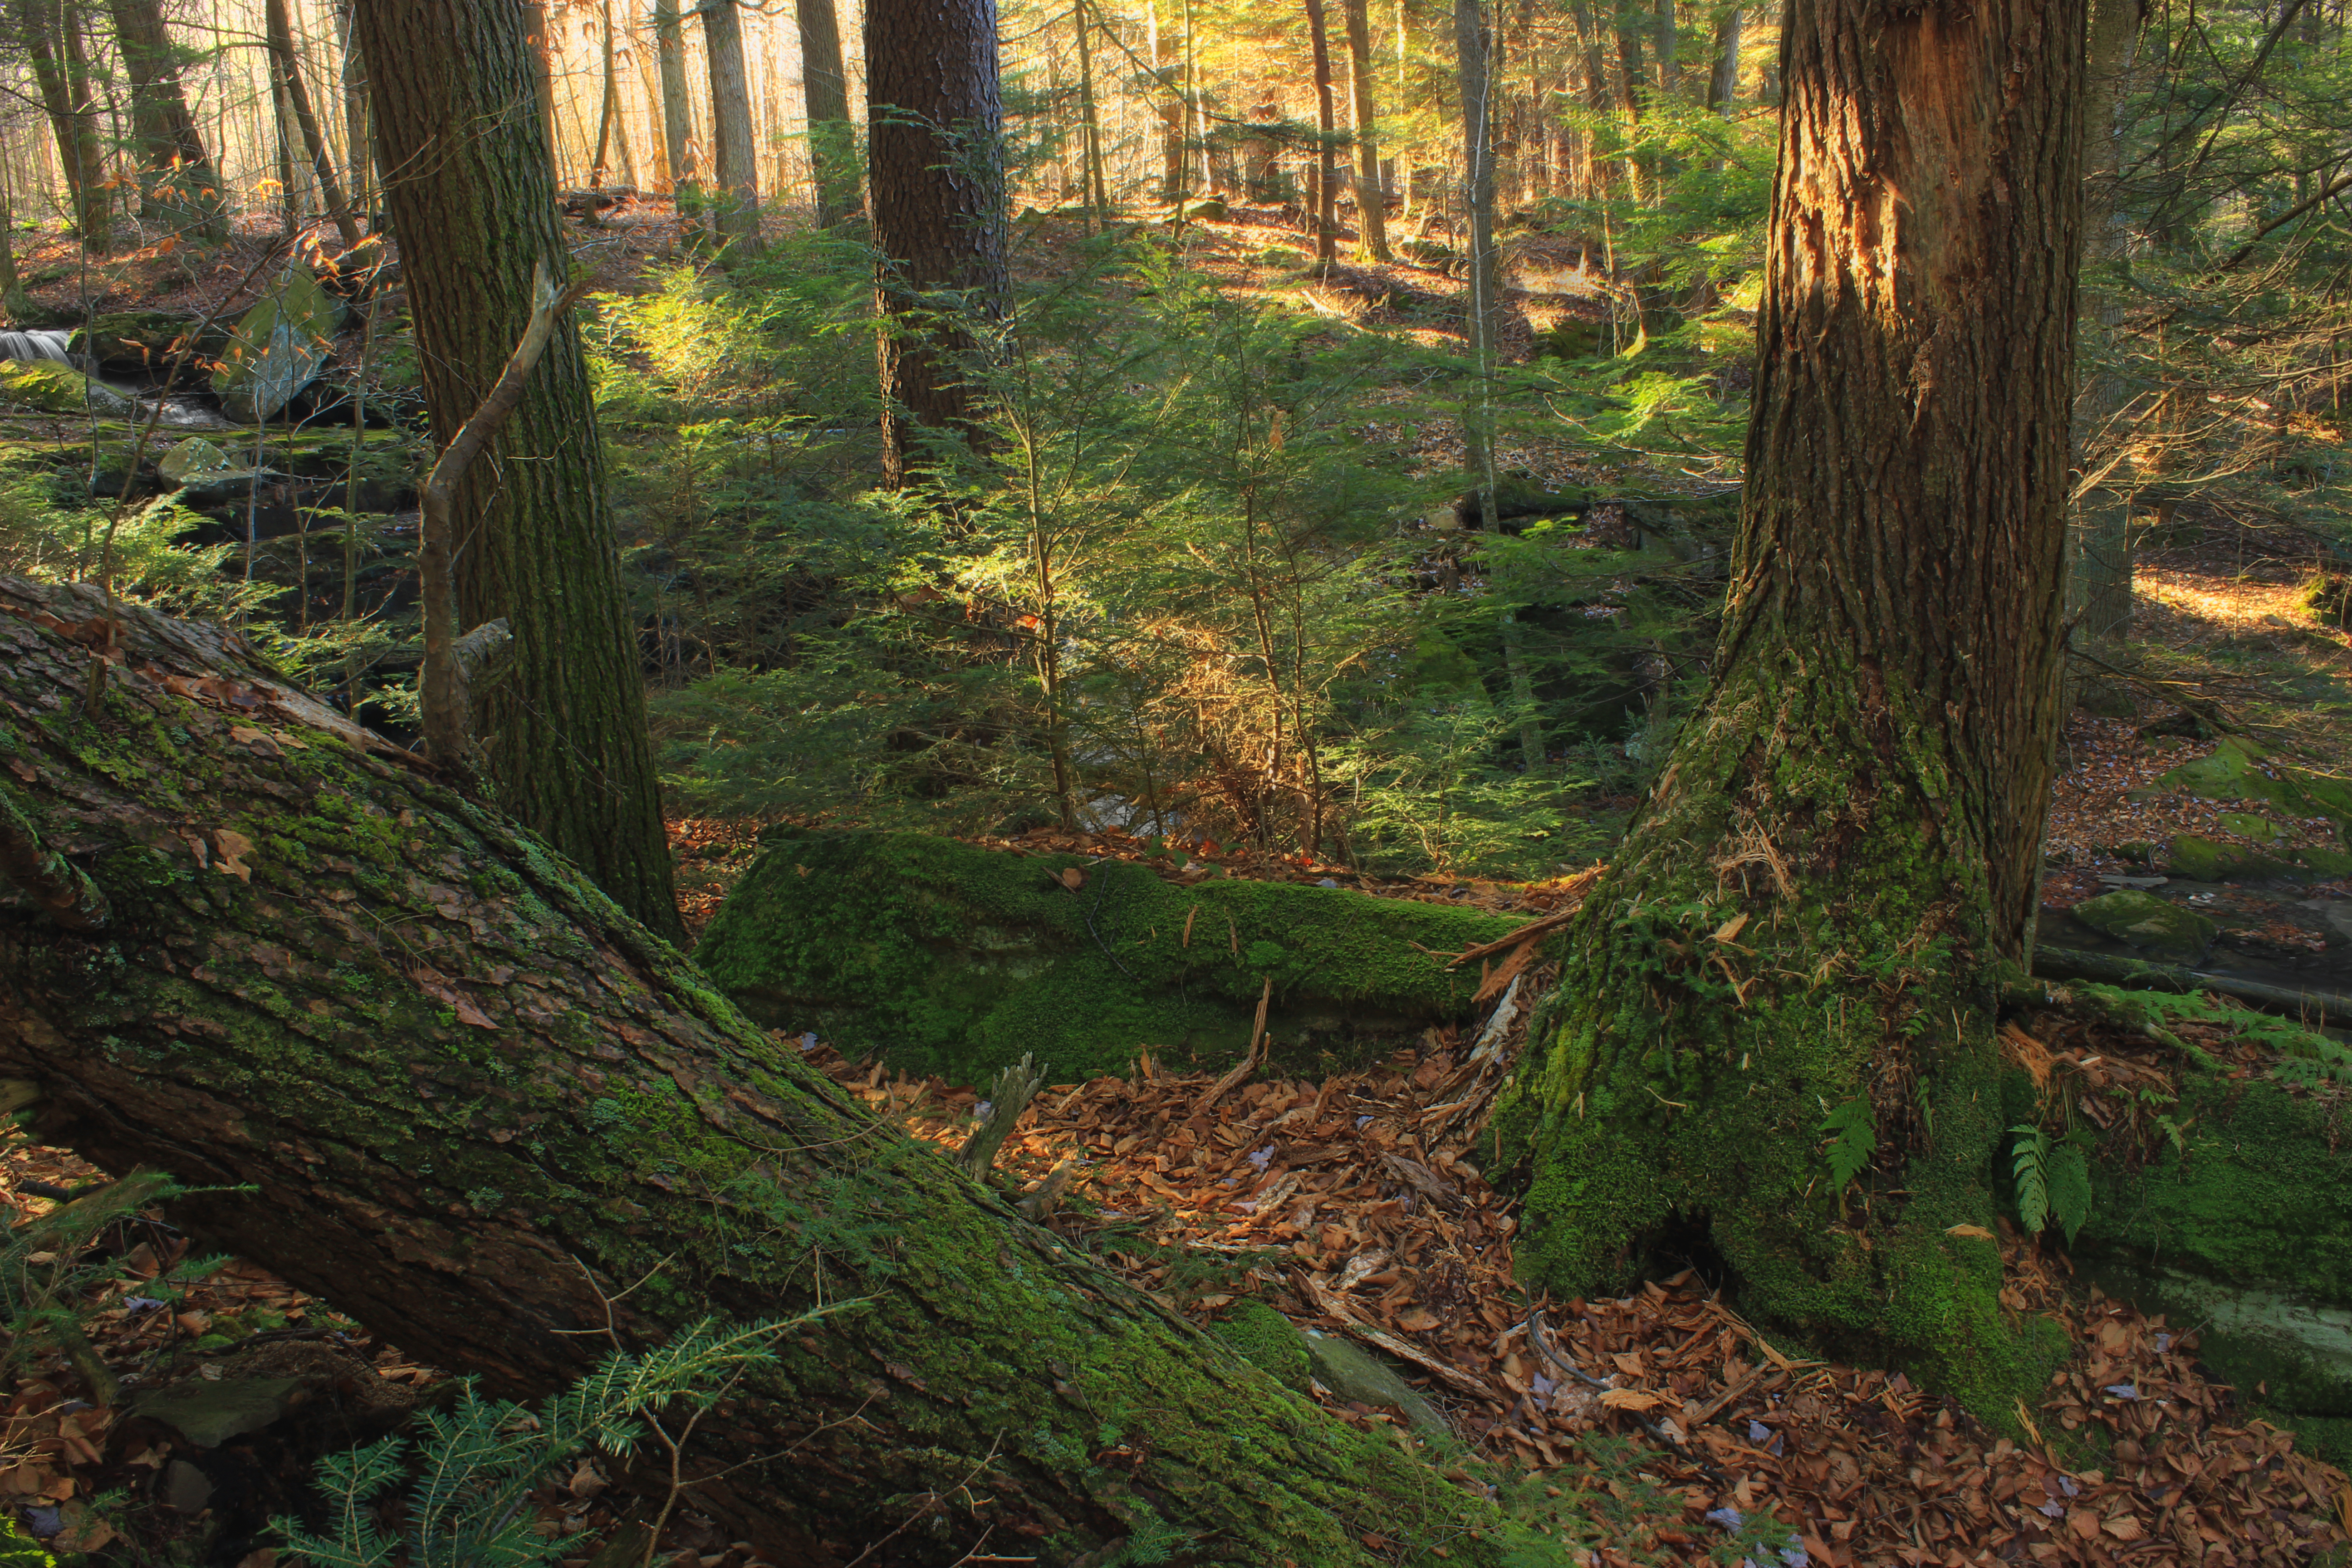
tree, forest, wilderness, winter, plant, hiking, trail, sunlight, leaf, moss, stream, green, jungle, autumn, season, trees, rocks, creativecommons, coniferous, spruce, logs, vegetation, rainforest, deciduous, wetland, hemlocks, easternhemlocks, tsugacanadensis, understory, ravine, pennsylvania, endlessmountains, loyalsockstateforest, leaflitter, sullivancounty, loyalsocktrail, fernrocknaturetrail, westbranchketchumrun, woodland, habitat, ecosystem, biome, old growth forest, natural environment, woody plant, temperate broadleaf and mixed forest, temperate coniferous forest